Friends of Man

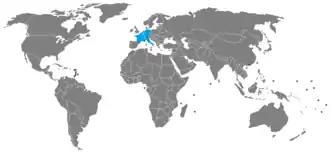
Friends of Man in the world

The movement was later under the leadership of Édouard Rufener, then Marie Roulin, then Mr. Kohli. An elder oversees a community.